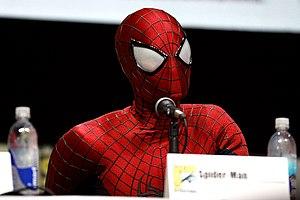
Spider-Man est une série de films américains de super-héros, adaptés des comics de Marvel Spider-Man de Stan Lee et Steve Ditko.